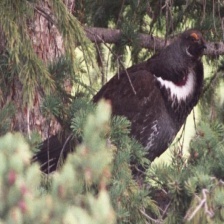
Species: BLUE GROUSE
Scientific name: DENDRAGAPUS OBSCURUS
ImageNet parent category: black_grouse